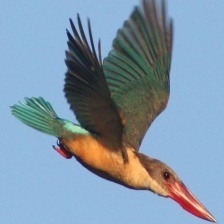
Species: STORK BILLED KINGFISHER
Scientific name: PELARGOPSIS CAPENSIS